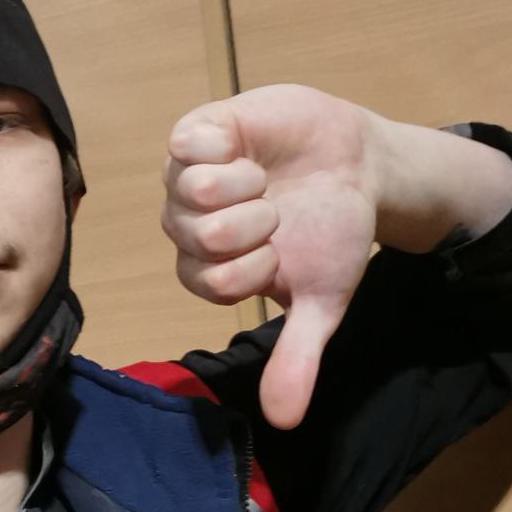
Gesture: dislike